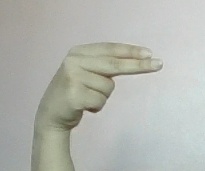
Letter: ain